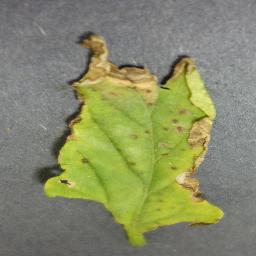
Label: Tomato___Bacterial_spot